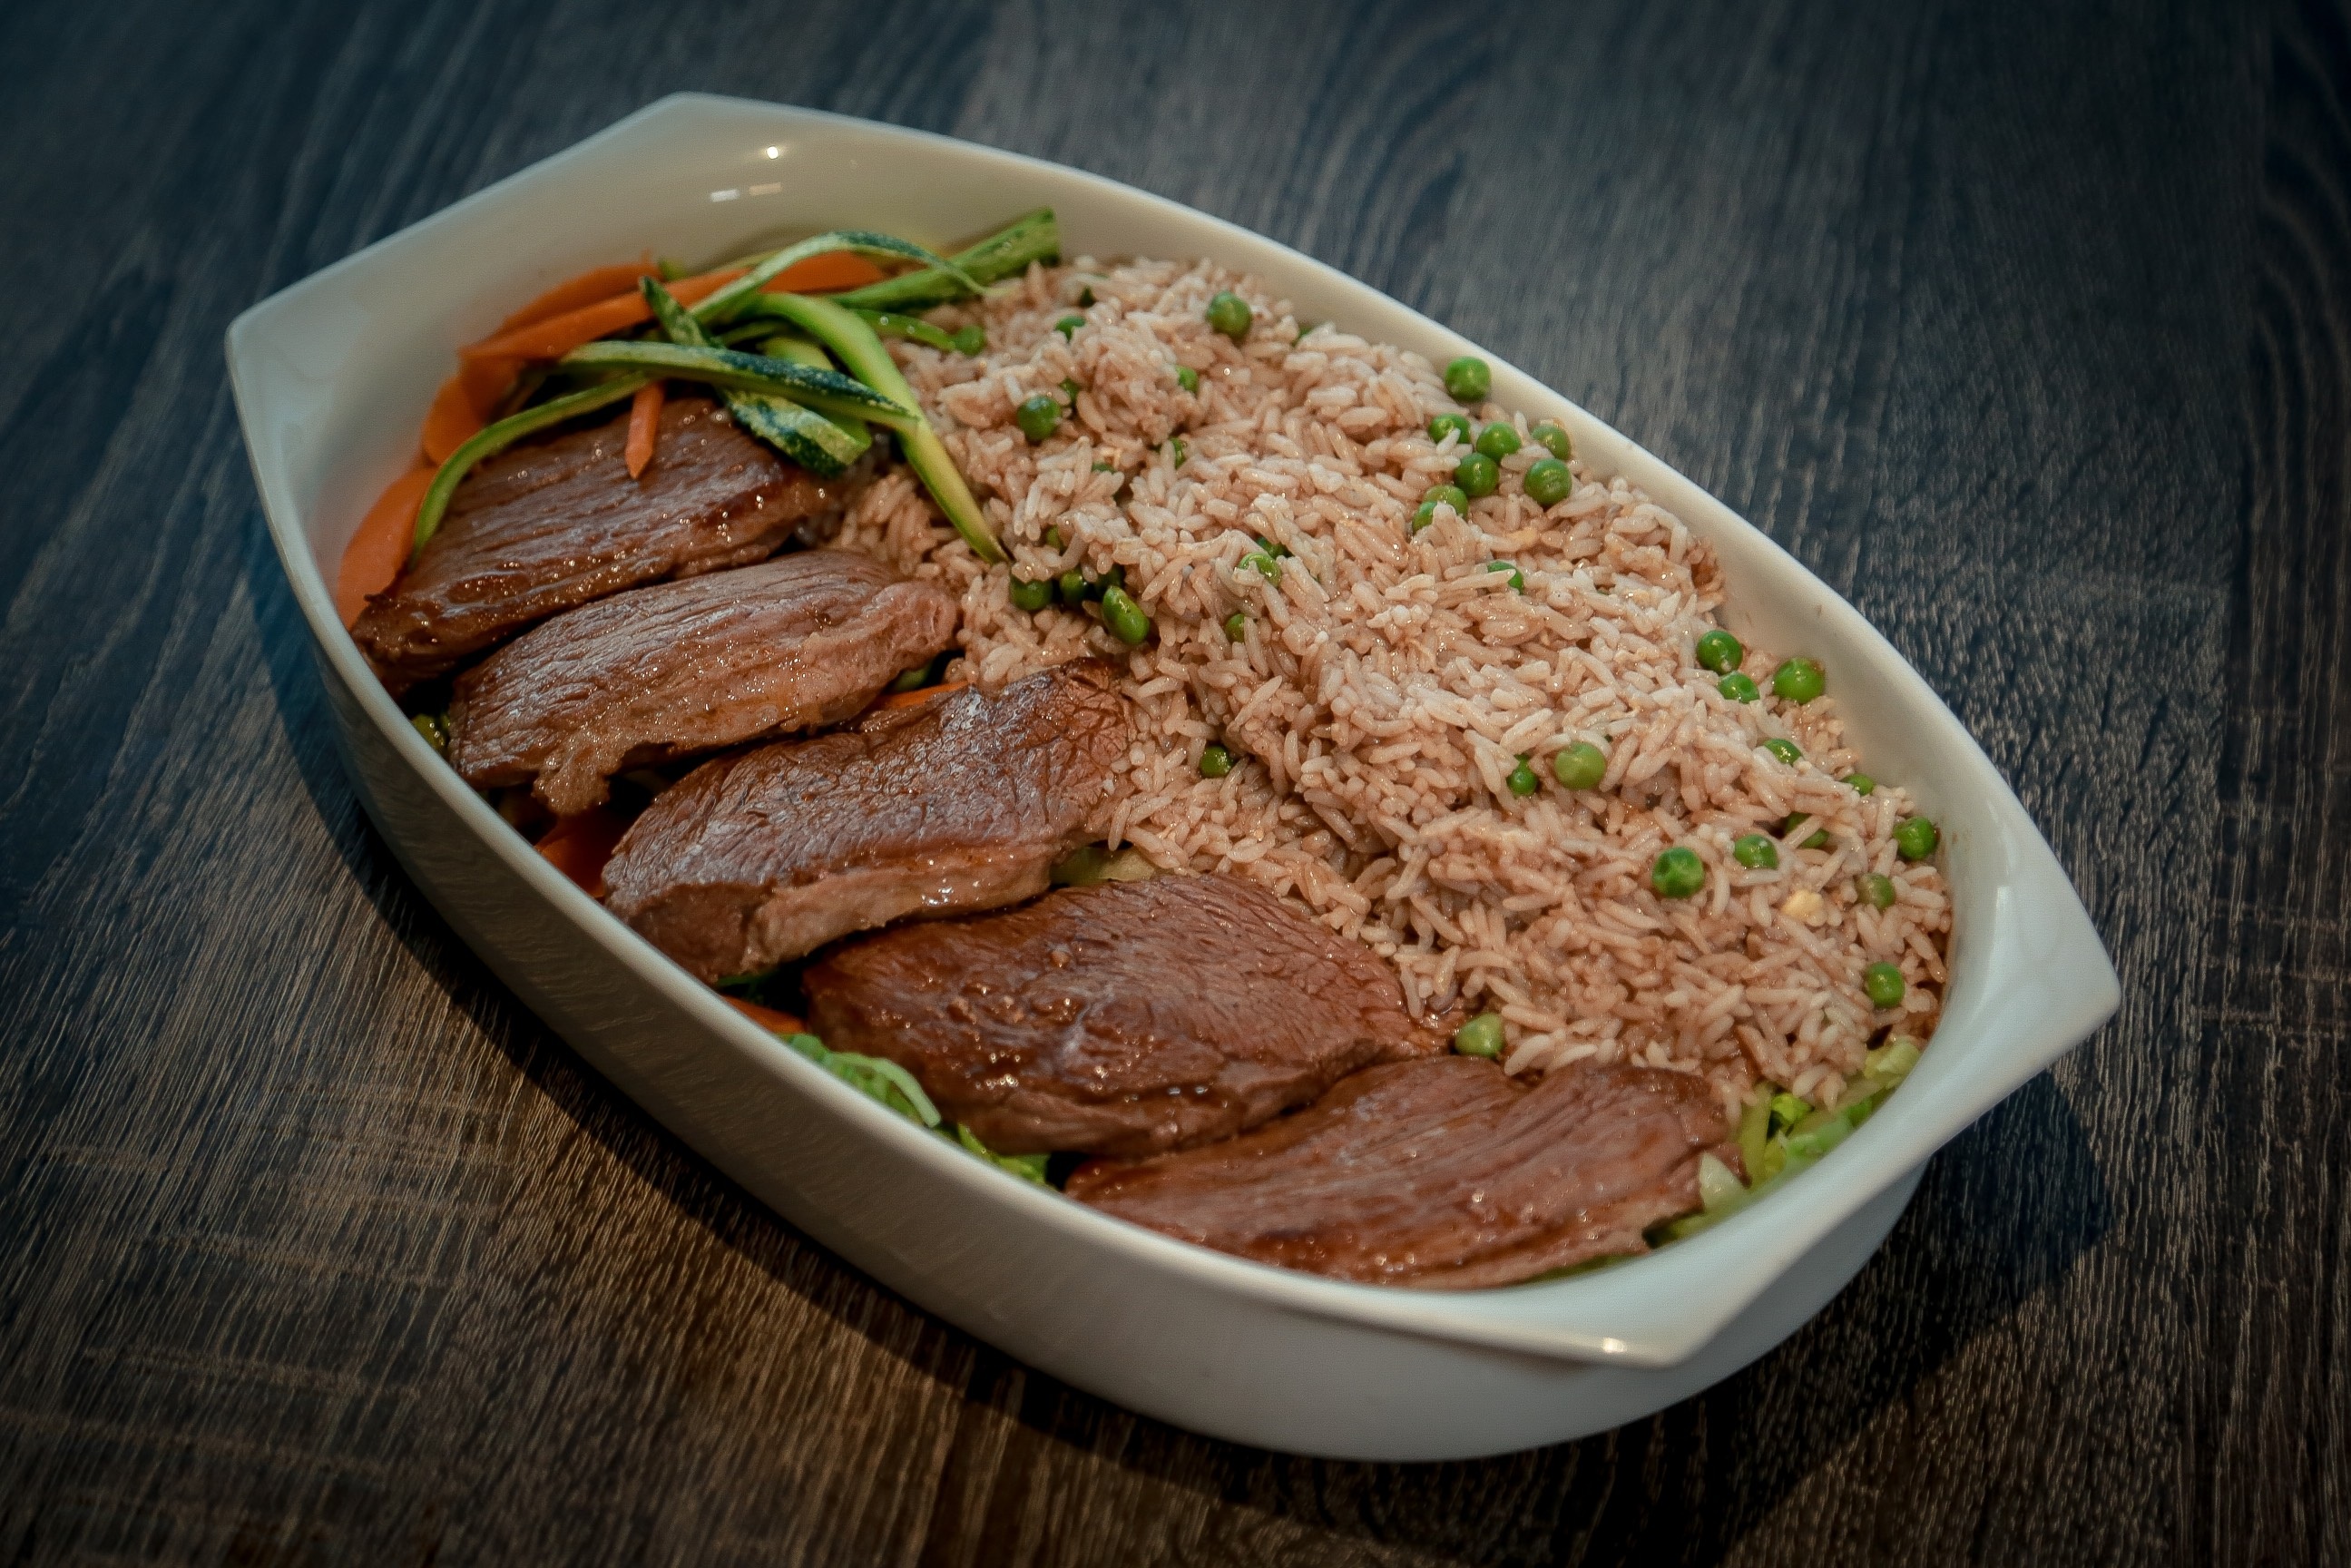
meal, sauce, restaurant, plate, delicious, tasty, dinner, gourmet, meat, cuisine, food, tomato, beef, rice, vegetables, pea, spice